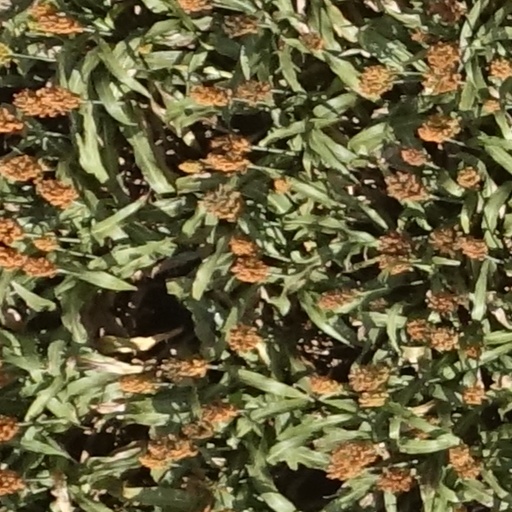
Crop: sorghum